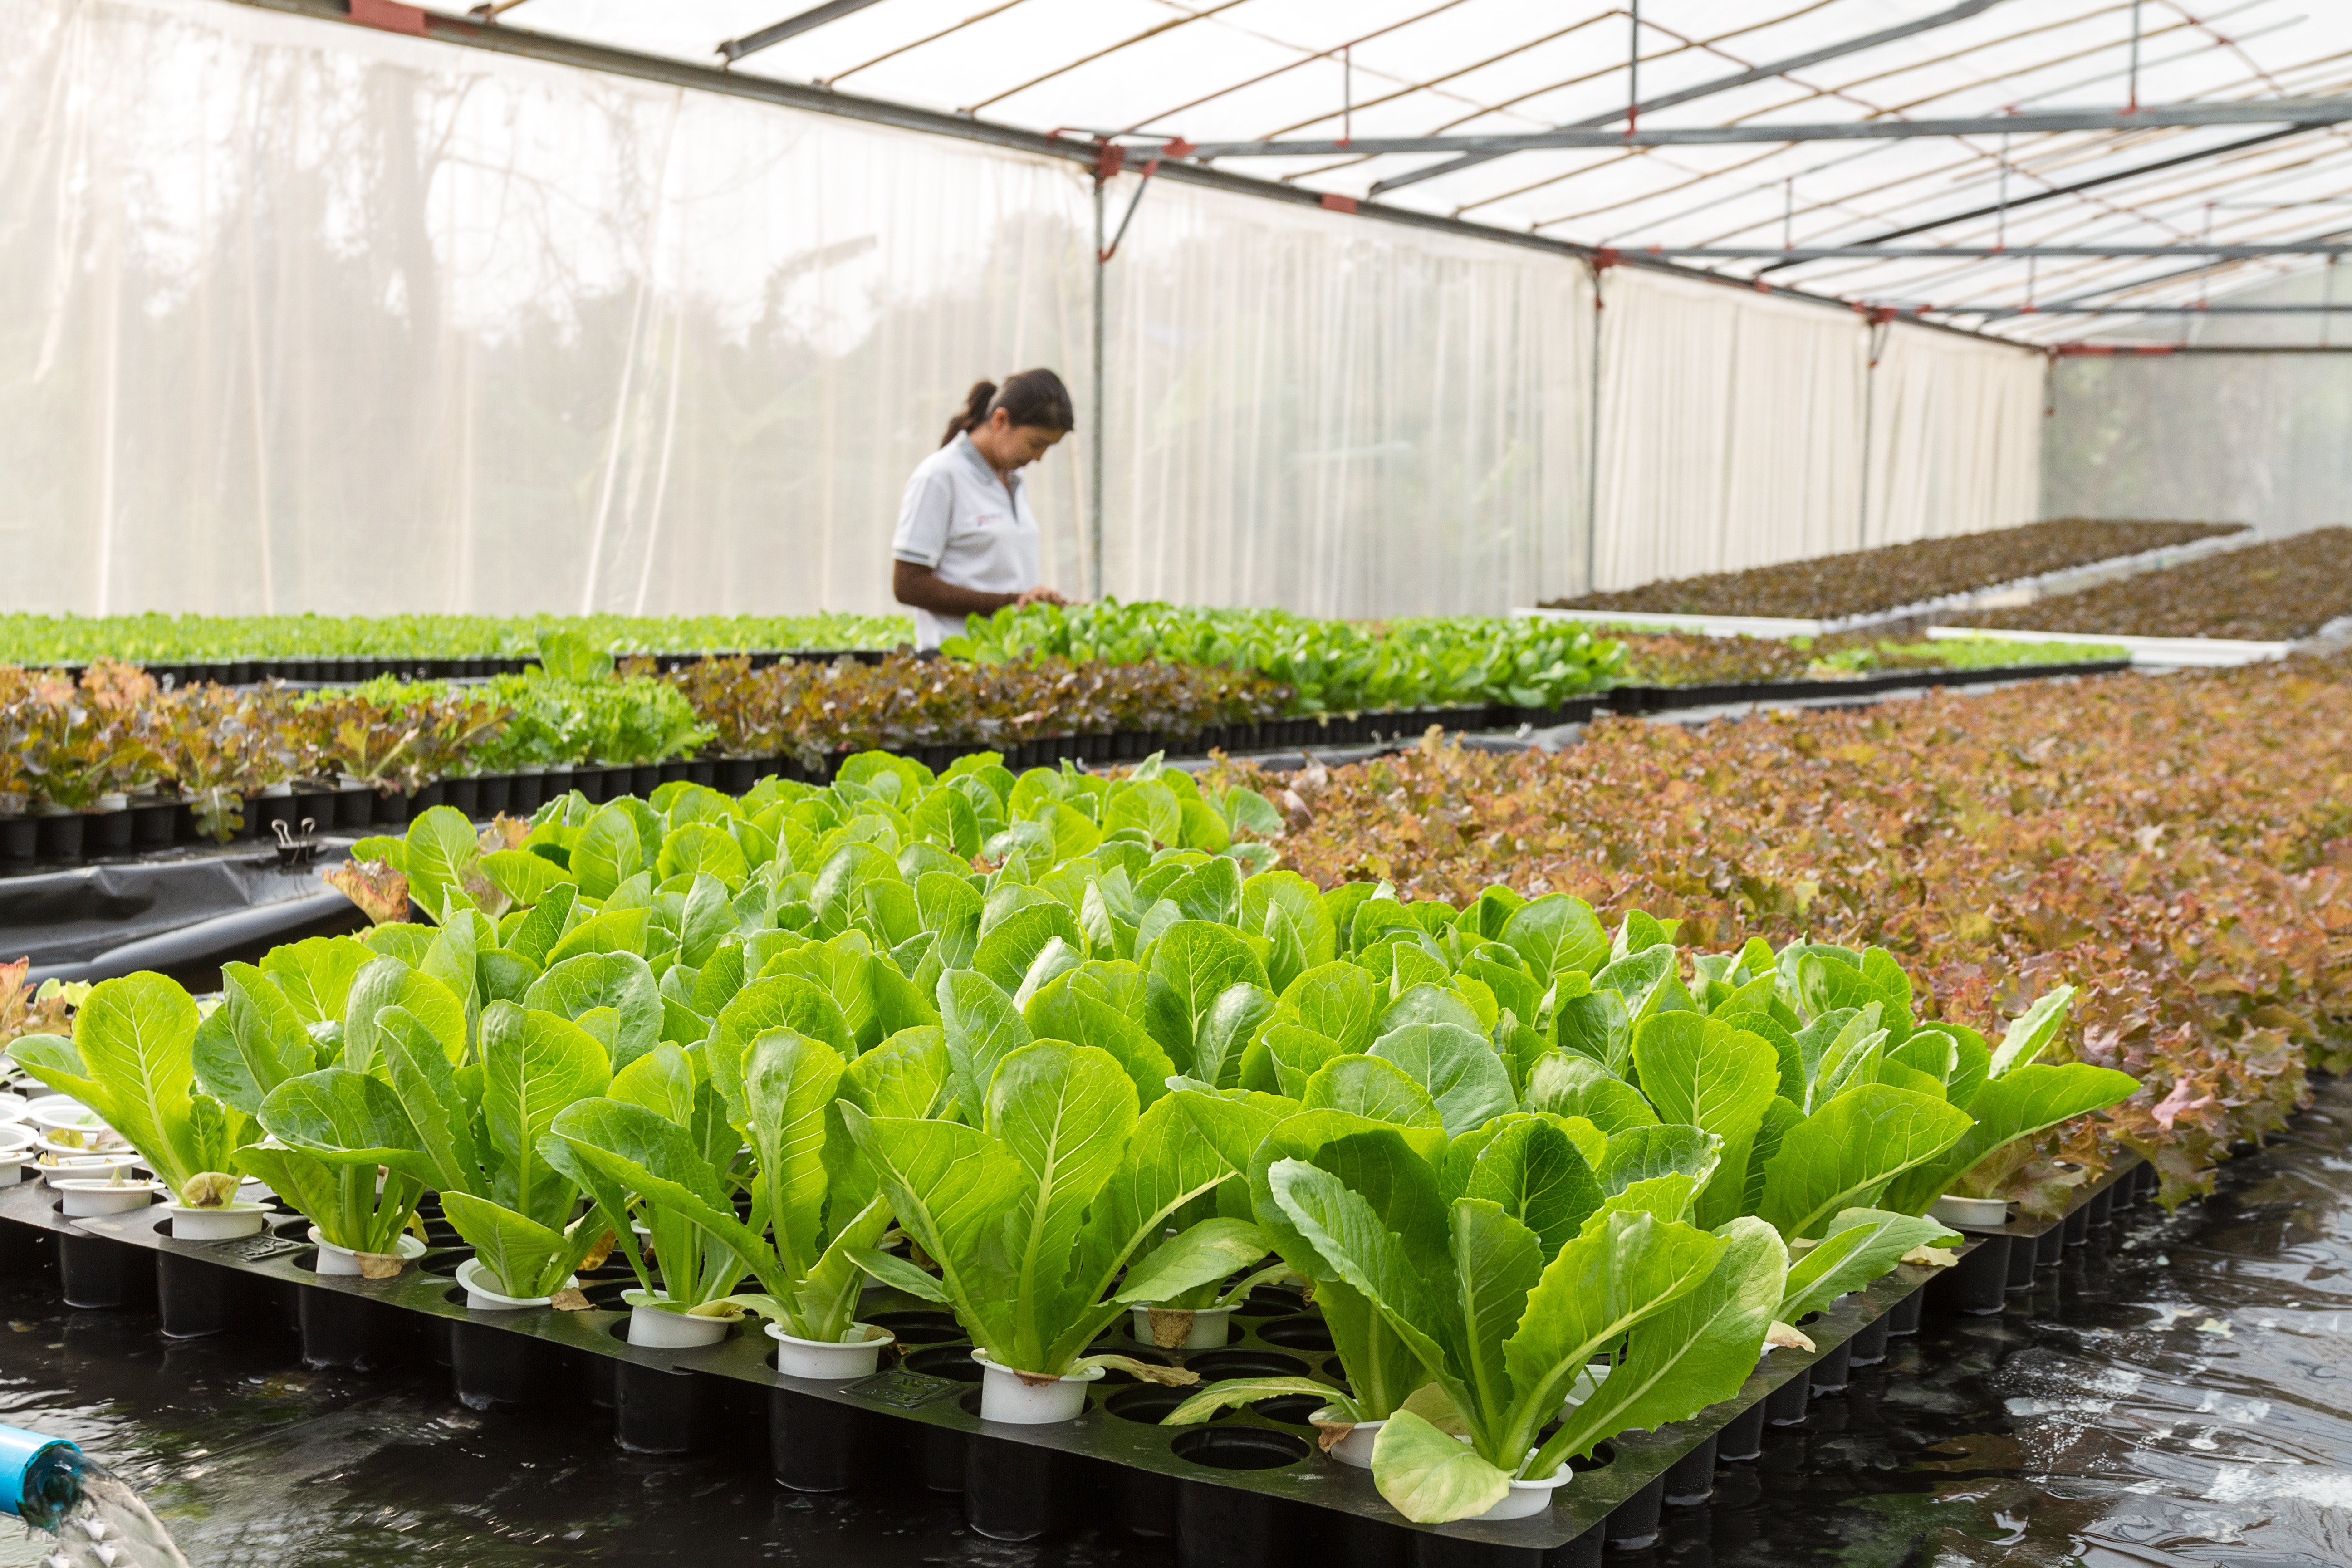
water, nature, farm, flower, green, produce, vegetable, fresh, agriculture, garden, greenhouse, lettuce, thailand, flowers, conservatory, strong, the environment, floristry, organic, cultivate, prosperous, aquaculture, outdoor structure, under the roof